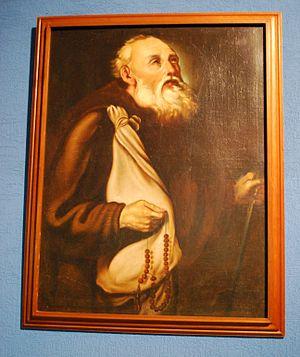
Simon Stock est un carme Anglais du XIIIᵉ siècle. Il a été un des premiers Généraux de l'ordre, et il est resté l'un des plus célèbres. Sa grande notoriété vient d'une vision qu'il aurait eue de la Vierge Marie lui remettant le Scapulaire. Il est vénéré comme bienheureux dans l'Église catholique romaine, et considéré comme saint dans l'ordre du Carmel. Il est fêté le 16 mai ou localement le 17 juillet.